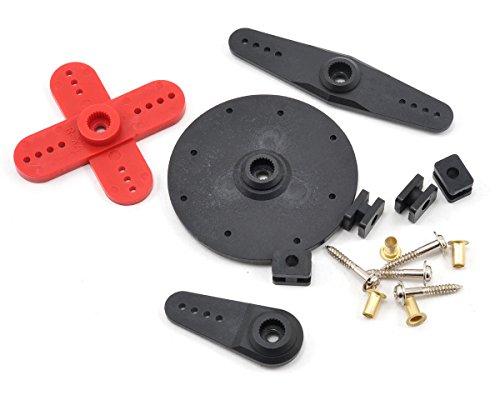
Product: HiTec 35585S HS-5585MH Premium Digital High Voltage/Coreless Motor Servo
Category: Toys & Games | Hobbies | Remote & App Controlled Vehicles & Parts | Remote & App Controlled Vehicle Parts | Servos & Parts | Servos
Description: Coreless motor.
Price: $62.09